Walnut Green School

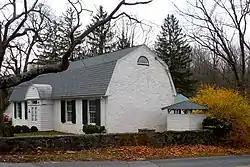
Walnut Green School, November 2011

Walnut Green School, also known as District School Number 25, is a historic one-room school building located at Greenville, New Castle County, Delaware. It was founded in 1808 and in 1924 was said to be the oldest schoolhouse in the state. It is a one-story, five-bay, rectangular, gambrel-roofed, white-stuccoed stone building in the Colonial Revival style. The school building dates to the late-18th century, but was expanded and remodeled in 1918–1924. The school closed in 1947, because parents wanted their children to go to the AI duPont school district.